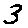
Label: 3